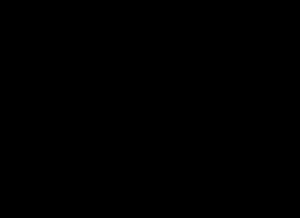
La neuroéthique est une discipline à cheval entre les neurosciences et la philosophie et relève plus particulièrement du domaine de l'éthique.
Les dibenzothiazépines sont des composés chimiques dérivés de la thiazépine, portant deux cycles benzéniques.